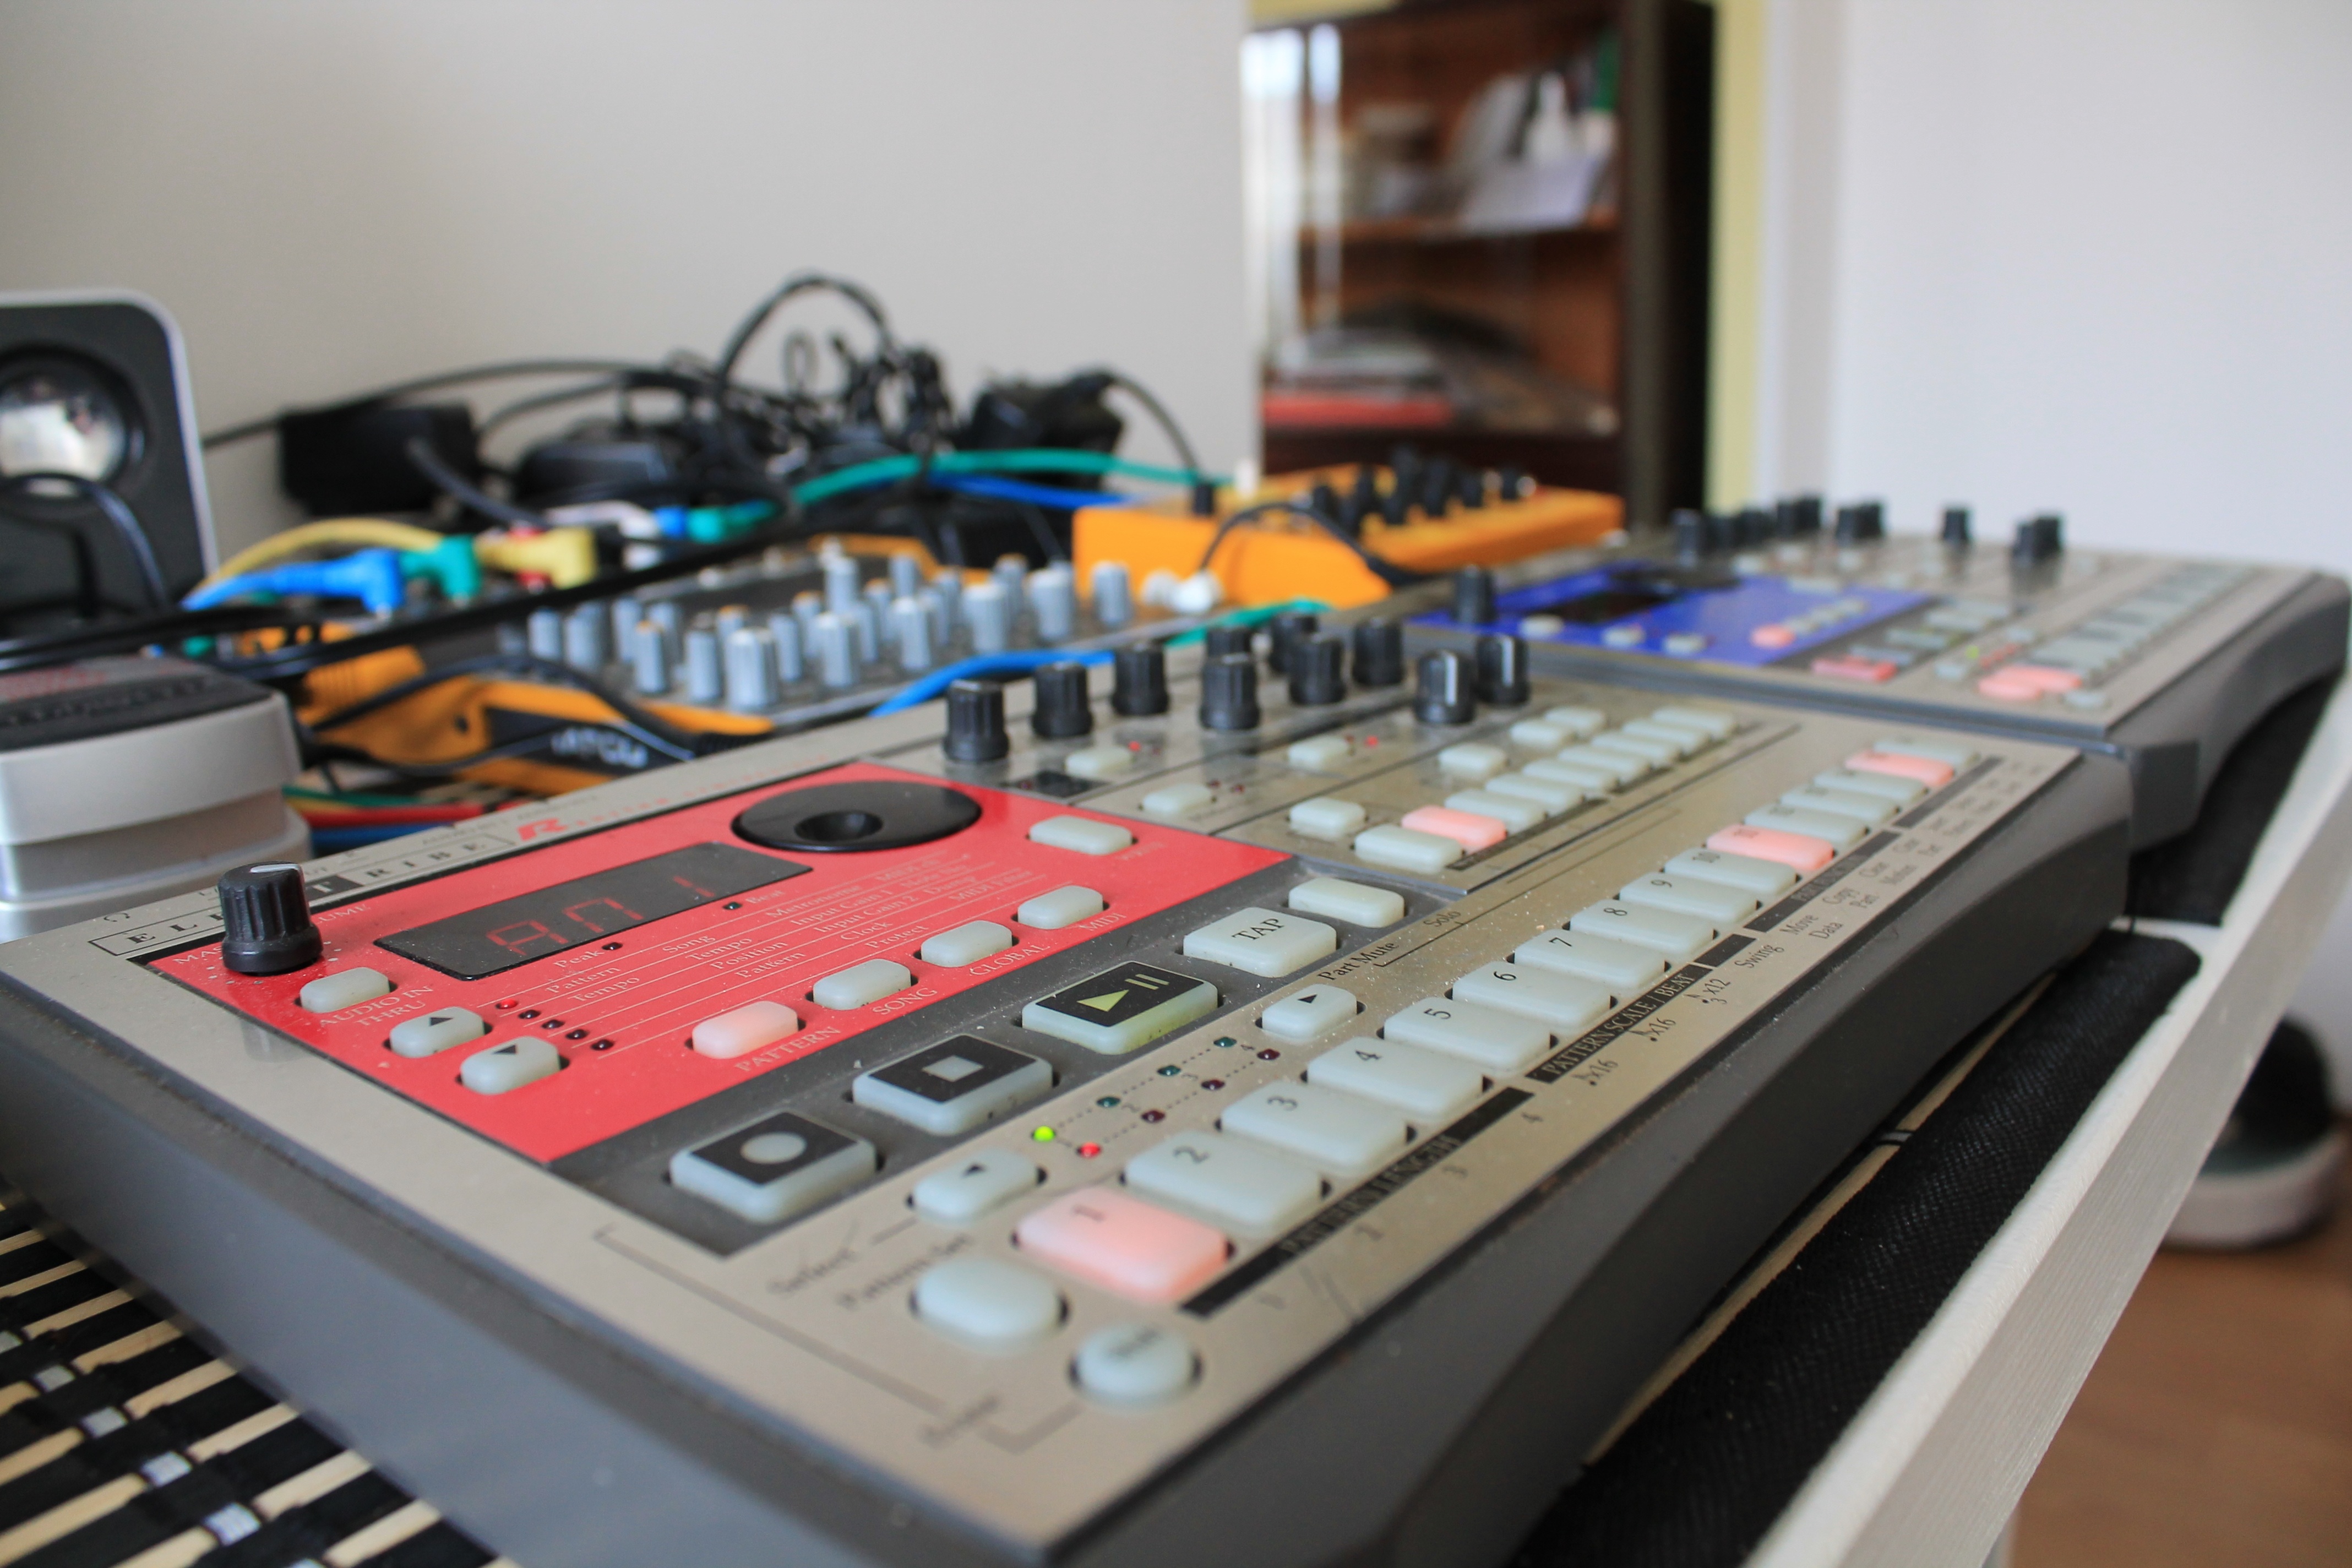
music, electronics, synthesizer, sequencer, personal computer hardware, electronic instrument, audio engineer